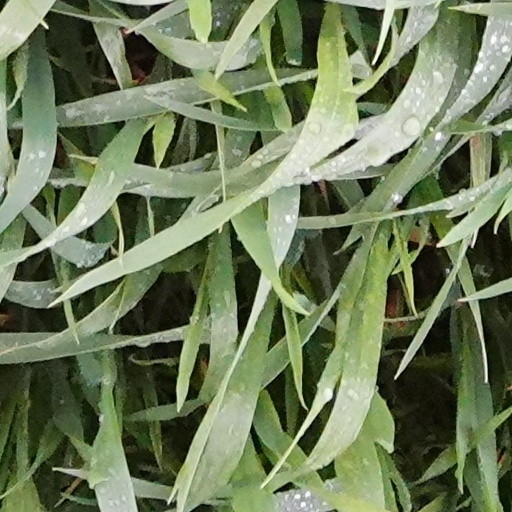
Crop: wheat